Ingrid Bergman: In Her Own Words

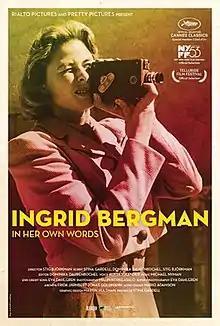
Film poster

Ingrid Bergman: In Her Own Words is a 2015 Swedish documentary film about Ingrid Bergman directed by Stig Björkman. It was screened in the Cannes Classics section at the 2015 Cannes Film Festival where it received a special mention for L'Œil d'or.